Languages of Armenia

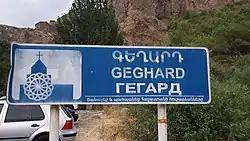
A multilingual (Armenian-English-Russian) sign at the Geghard monastery

Armenia is located in the Caucasus region of south-eastern Europe. Armenian is the official language in Armenia and is spoken as a first language by the majority of its population. Armenian is a pluricentric language with two modern standardized forms: Eastern Armenian and Western Armenian. Armenia's constitution does not specify the linguistic standard. In practice, the Eastern Armenian language dominates government, business, and everyday life in Armenia.